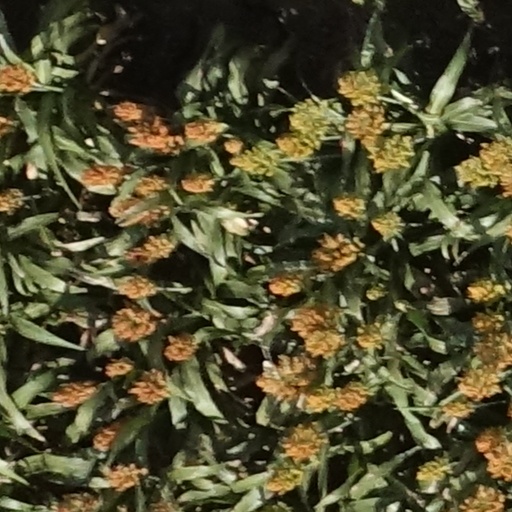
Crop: sorghum